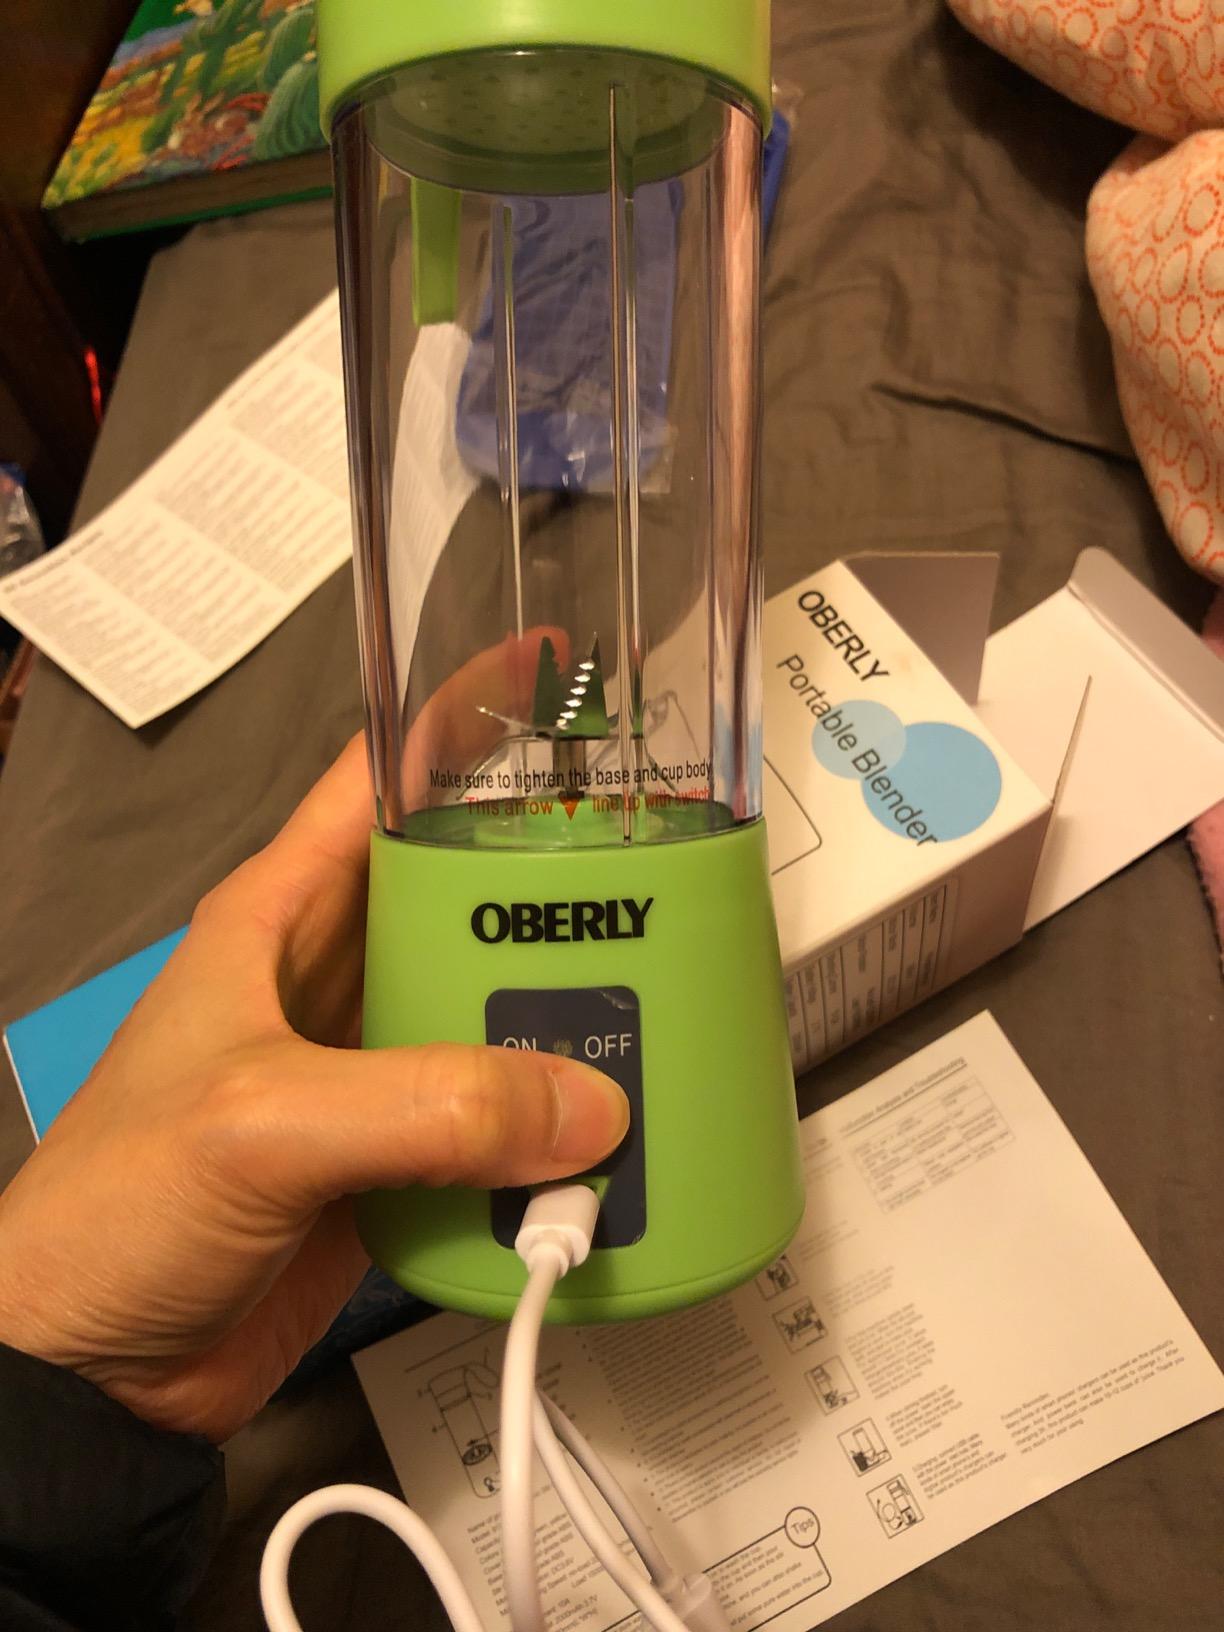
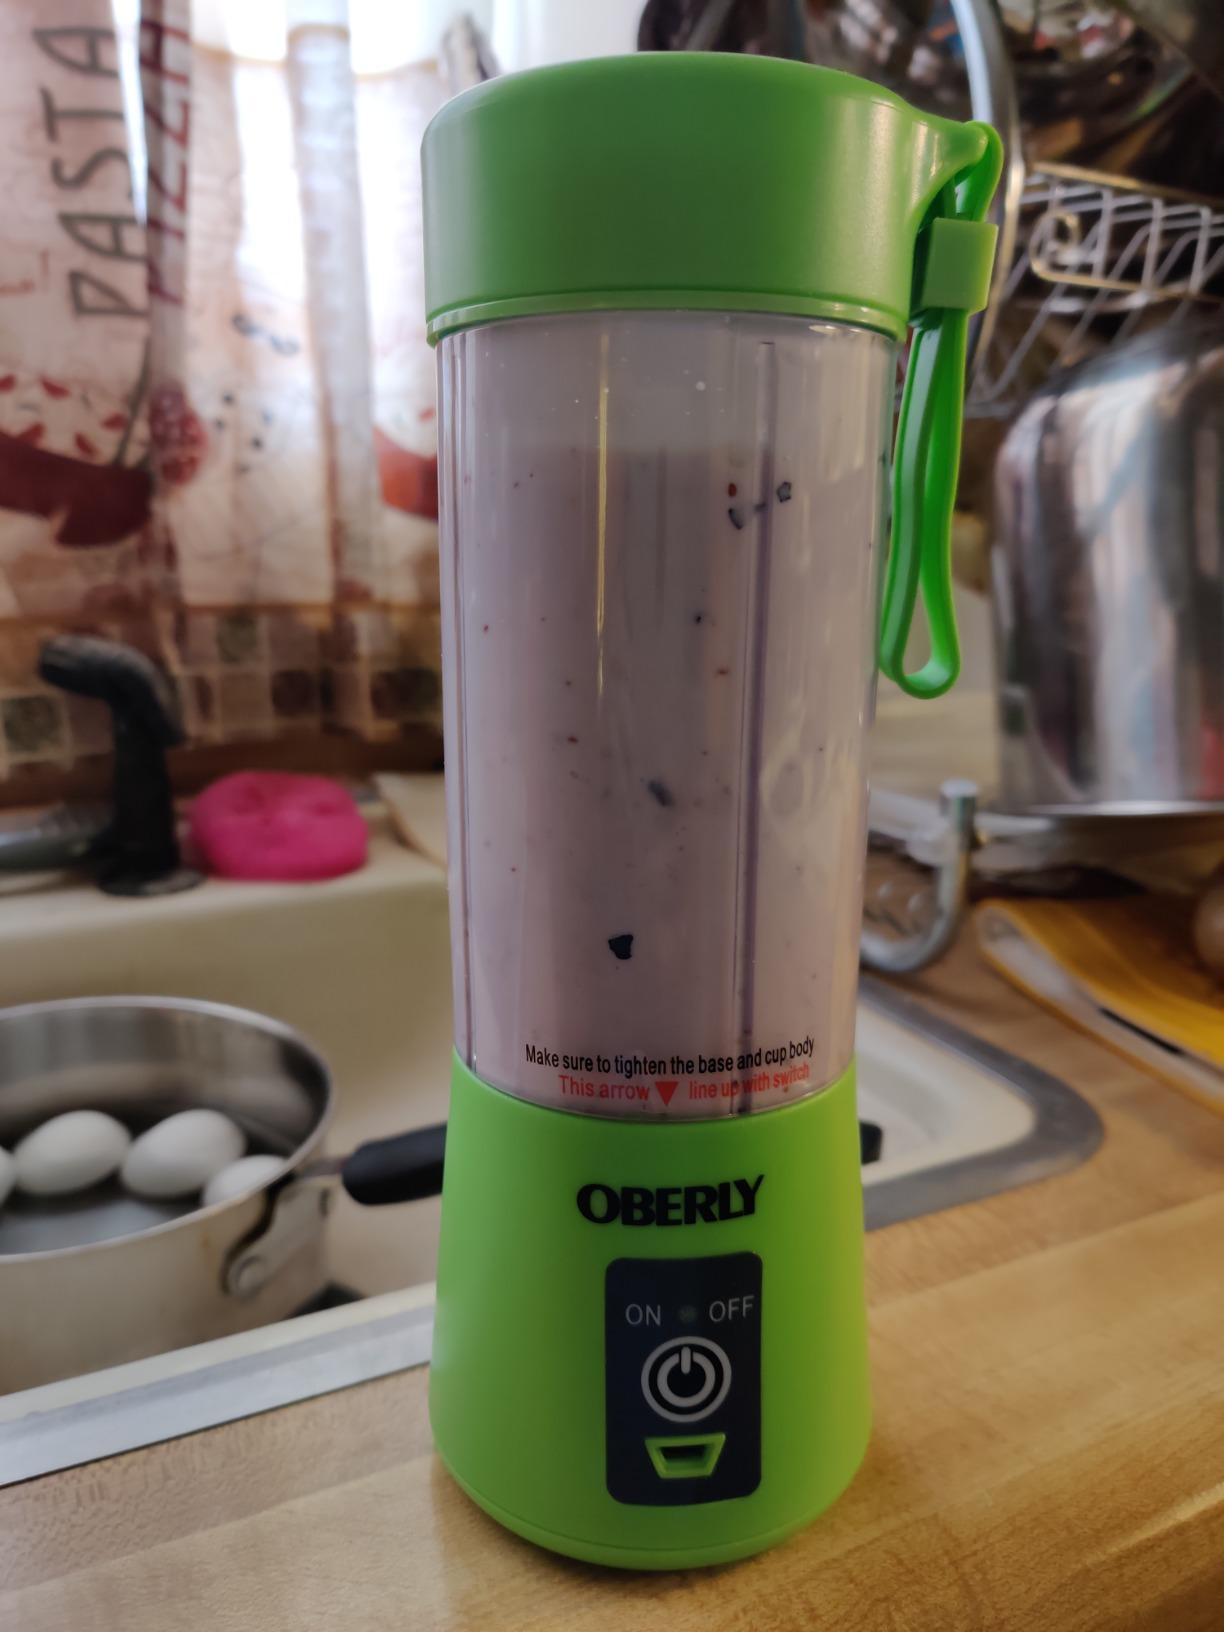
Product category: items_blender
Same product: yes